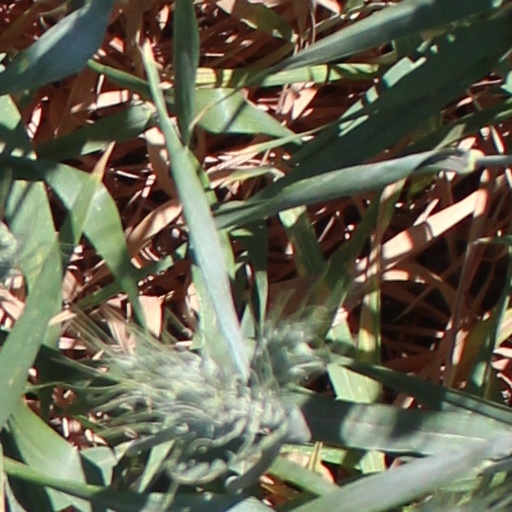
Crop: wheat